Mathias Kiwanuka

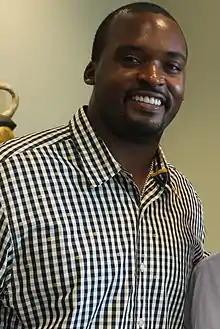
Kiwanuka in 2013

Mathias Kagimu Kiwanuka (born March 8, 1983) is an American former professional football player who was a defensive end in the National Football League (NFL). He was selected 32nd overall in the 2006 NFL draft. He played college football for the Boston College Eagles. He earned two Super Bowl rings with the Giants in Super Bowl XLII and Super Bowl XLVI, beating the New England Patriots twice.